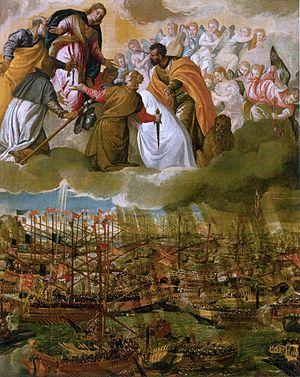
L’ordre de Saint-Jean de Jérusalem, appelé aussi ordre des Hospitaliers, est un ordre religieux catholique hospitalier et militaire qui a existé de l'époque des croisades jusqu'au début du XIXᵉ siècle. Il est généralement connu, dès le XIIᵉ siècle, sous le nom de Ordo Hospitalis Sancti Johannis Hierosolymitani.
Cet article présente la chronologie de Venise, en tant qu'État indépendant et souverain. Elle prend fin le 9 mai 1797. Voici alors sa chronologie :